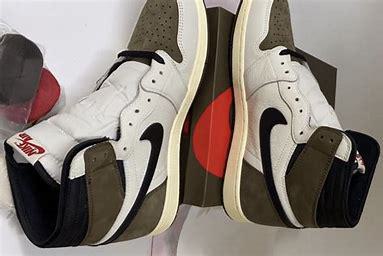
Brand: Jordan
Model: 1 Alt